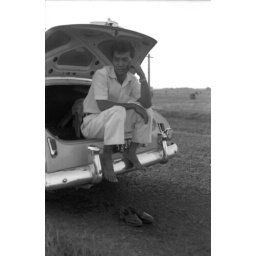
Thaise jongeman in de achterbak van een auto